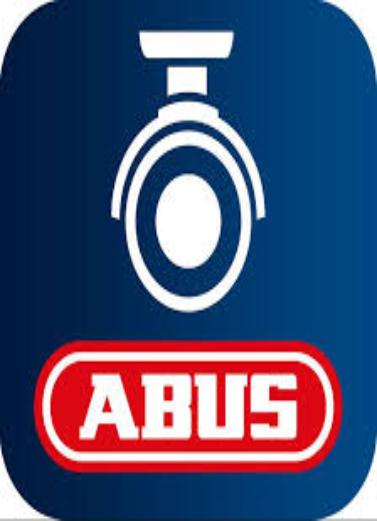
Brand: abus
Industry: Others